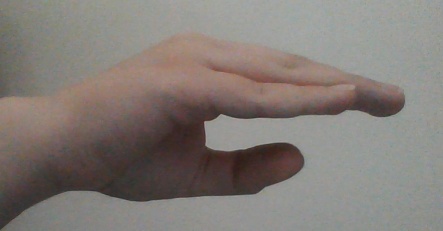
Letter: jeem